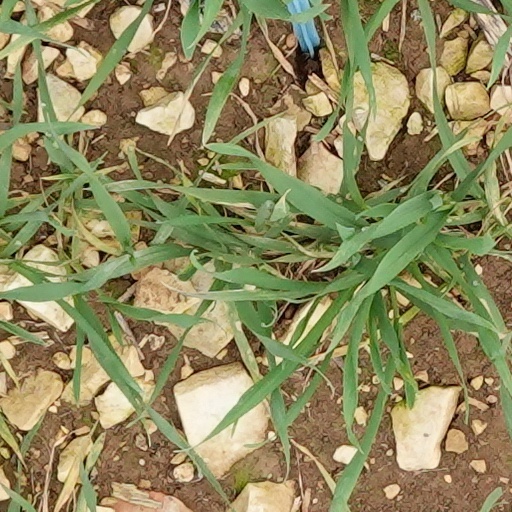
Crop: wheat